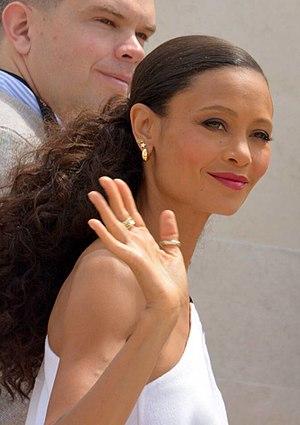
Thandie Newton au festival de Cannes.
Melanie Thandiwe Newton dite Thandie Newton [ˈtændi ˈnjuːtən], née le 6 novembre 1972 à Londres, est une actrice britannique.